Fritz Noether

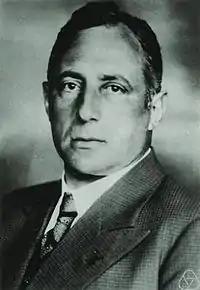

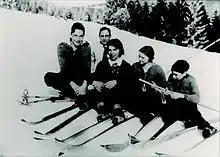
Left to right: Herrmann, Fritz, and Regine Noether, Lotte and Gottfried Heisig; c. 1930–1931 in the Giant Mountains.

Fritz Alexander Ernst Noether (7 October 1884 – 11 September 1941) was a German mathematician who emigrated from Nazi Germany to the Soviet Union. He was later executed by the NKVD.